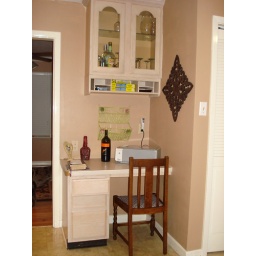
My little computer desk in the kitchen